1943 Cotton Bowl Classic

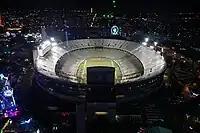
The Cotton Bowl in Dallas, Texas, hosted the Cotton Bowl Classic.

The 1943 Cotton Bowl Classic was a college football bowl game played on January 1, 1943 at the Cotton Bowl in Dallas, TX